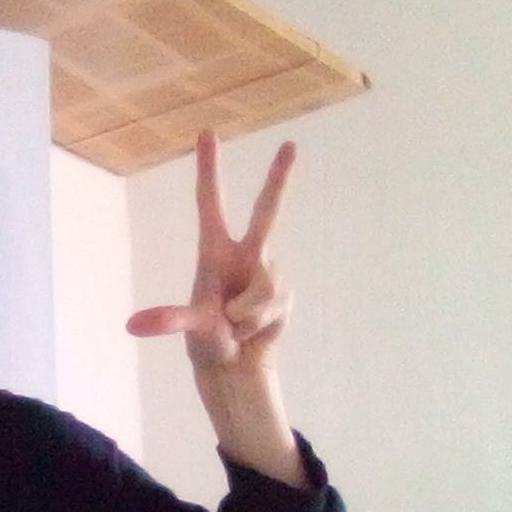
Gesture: three2